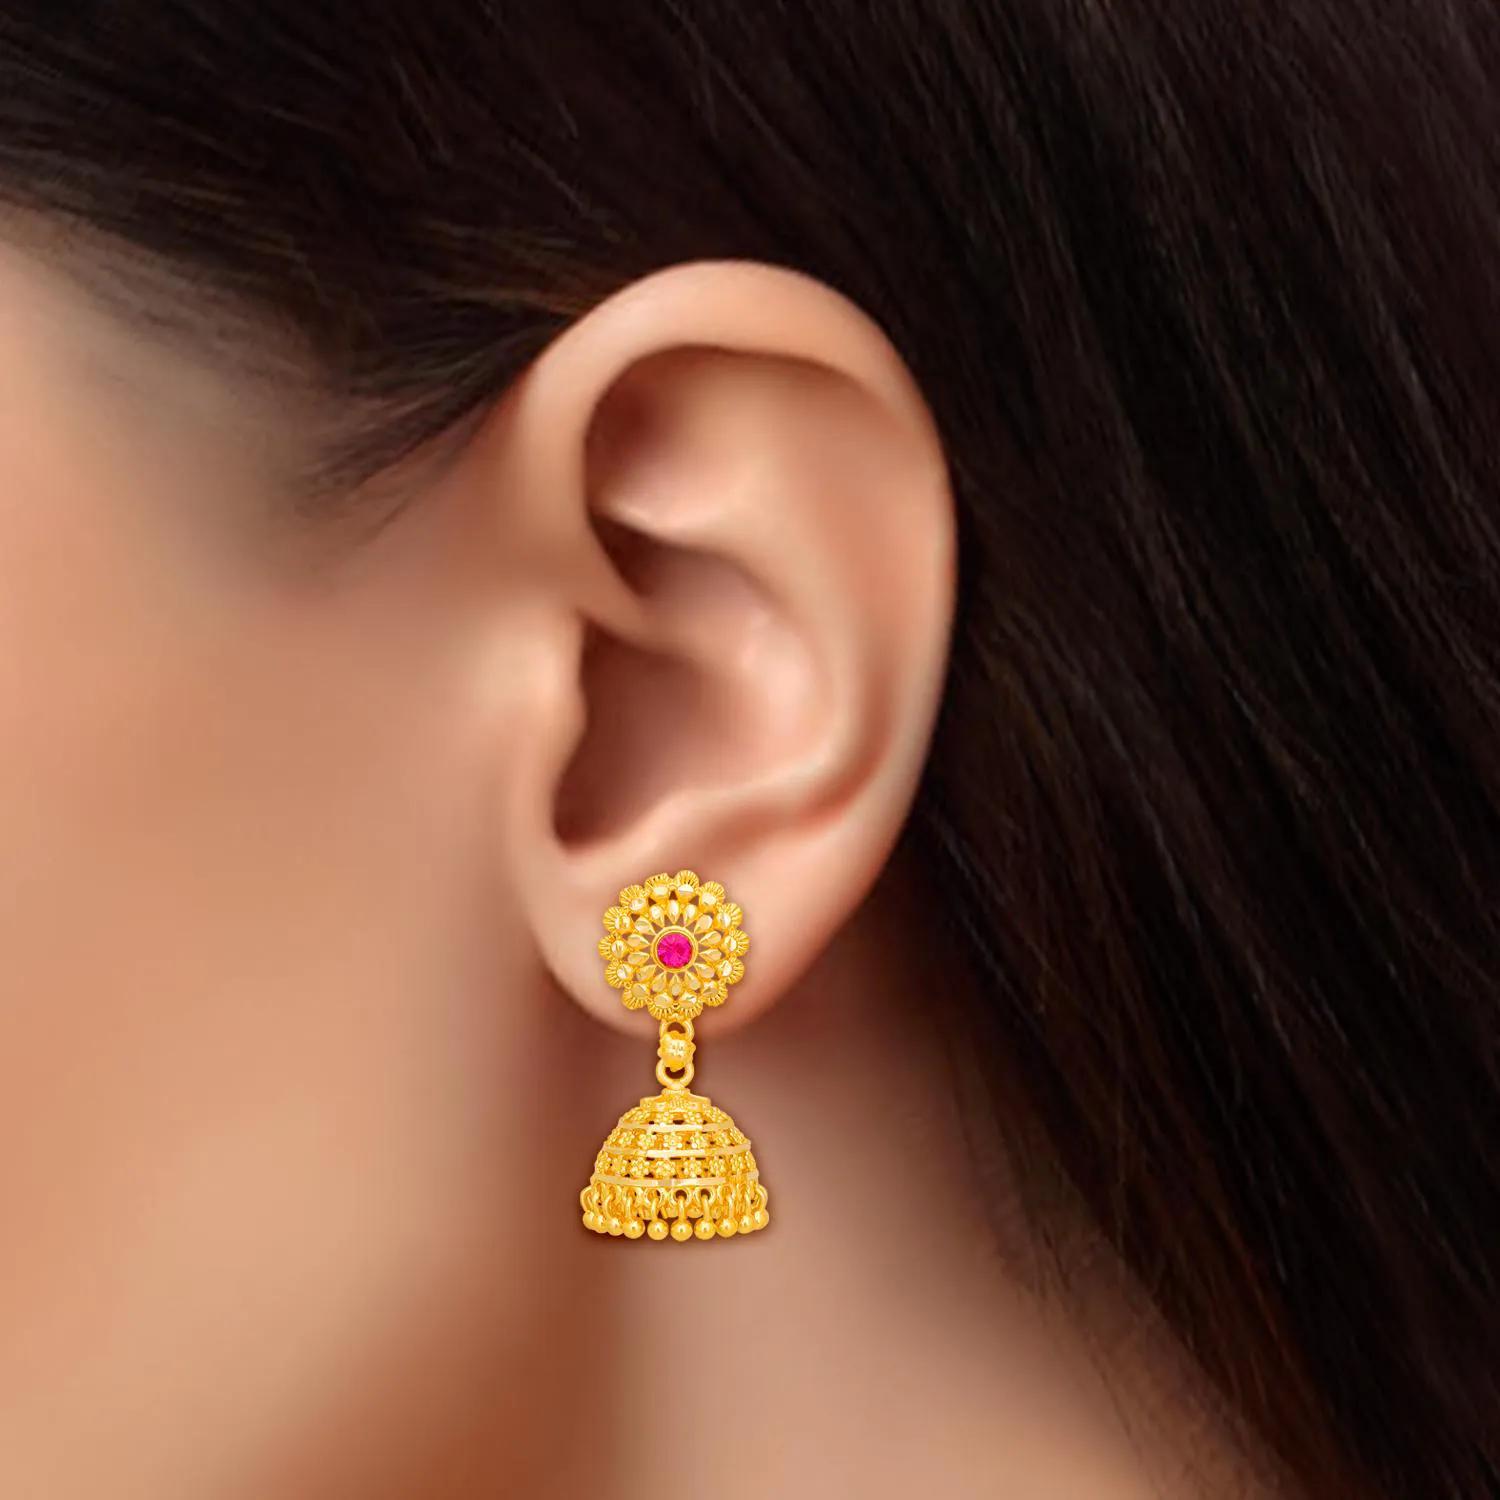
arch fashion Traditional Gold Platted New Jumkhi Earrings Collection ERG2110
Type: Earrings
Brand: arch fashion
Price: Rs. 233
Traditional 1gm Gold Plated South Screw Back Alloy Jhumka Earring. This Look Like a Real Gold Jewellery made of CAD/CAM design. This Jhumki,s are Gold and Micron plated finished which are light weight and safe for your Beautiful skin. Traditional 1gm Gold Plated South Screw Back Alloy Jhumka Earring. This Look Like a Real Gold Jewellery made of CAD/CAM design. This Jhumki,s are Gold and Micron plated finished which are light weight and safe for your Beautiful skin.